H. Peter Anvin

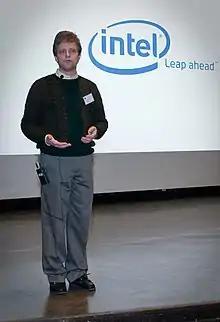
Anvin speaking at FOSDEM in 2009

Hans Peter Anvin (born 12 January 1972), also known as hpa, is a Swedish-American computer programmer who has contributed to free and open-source software projects. Anvin is the originator of SYSLINUX, Linux Assigned Names and Numbers Authority (LANANA), and various Linux kernel features.